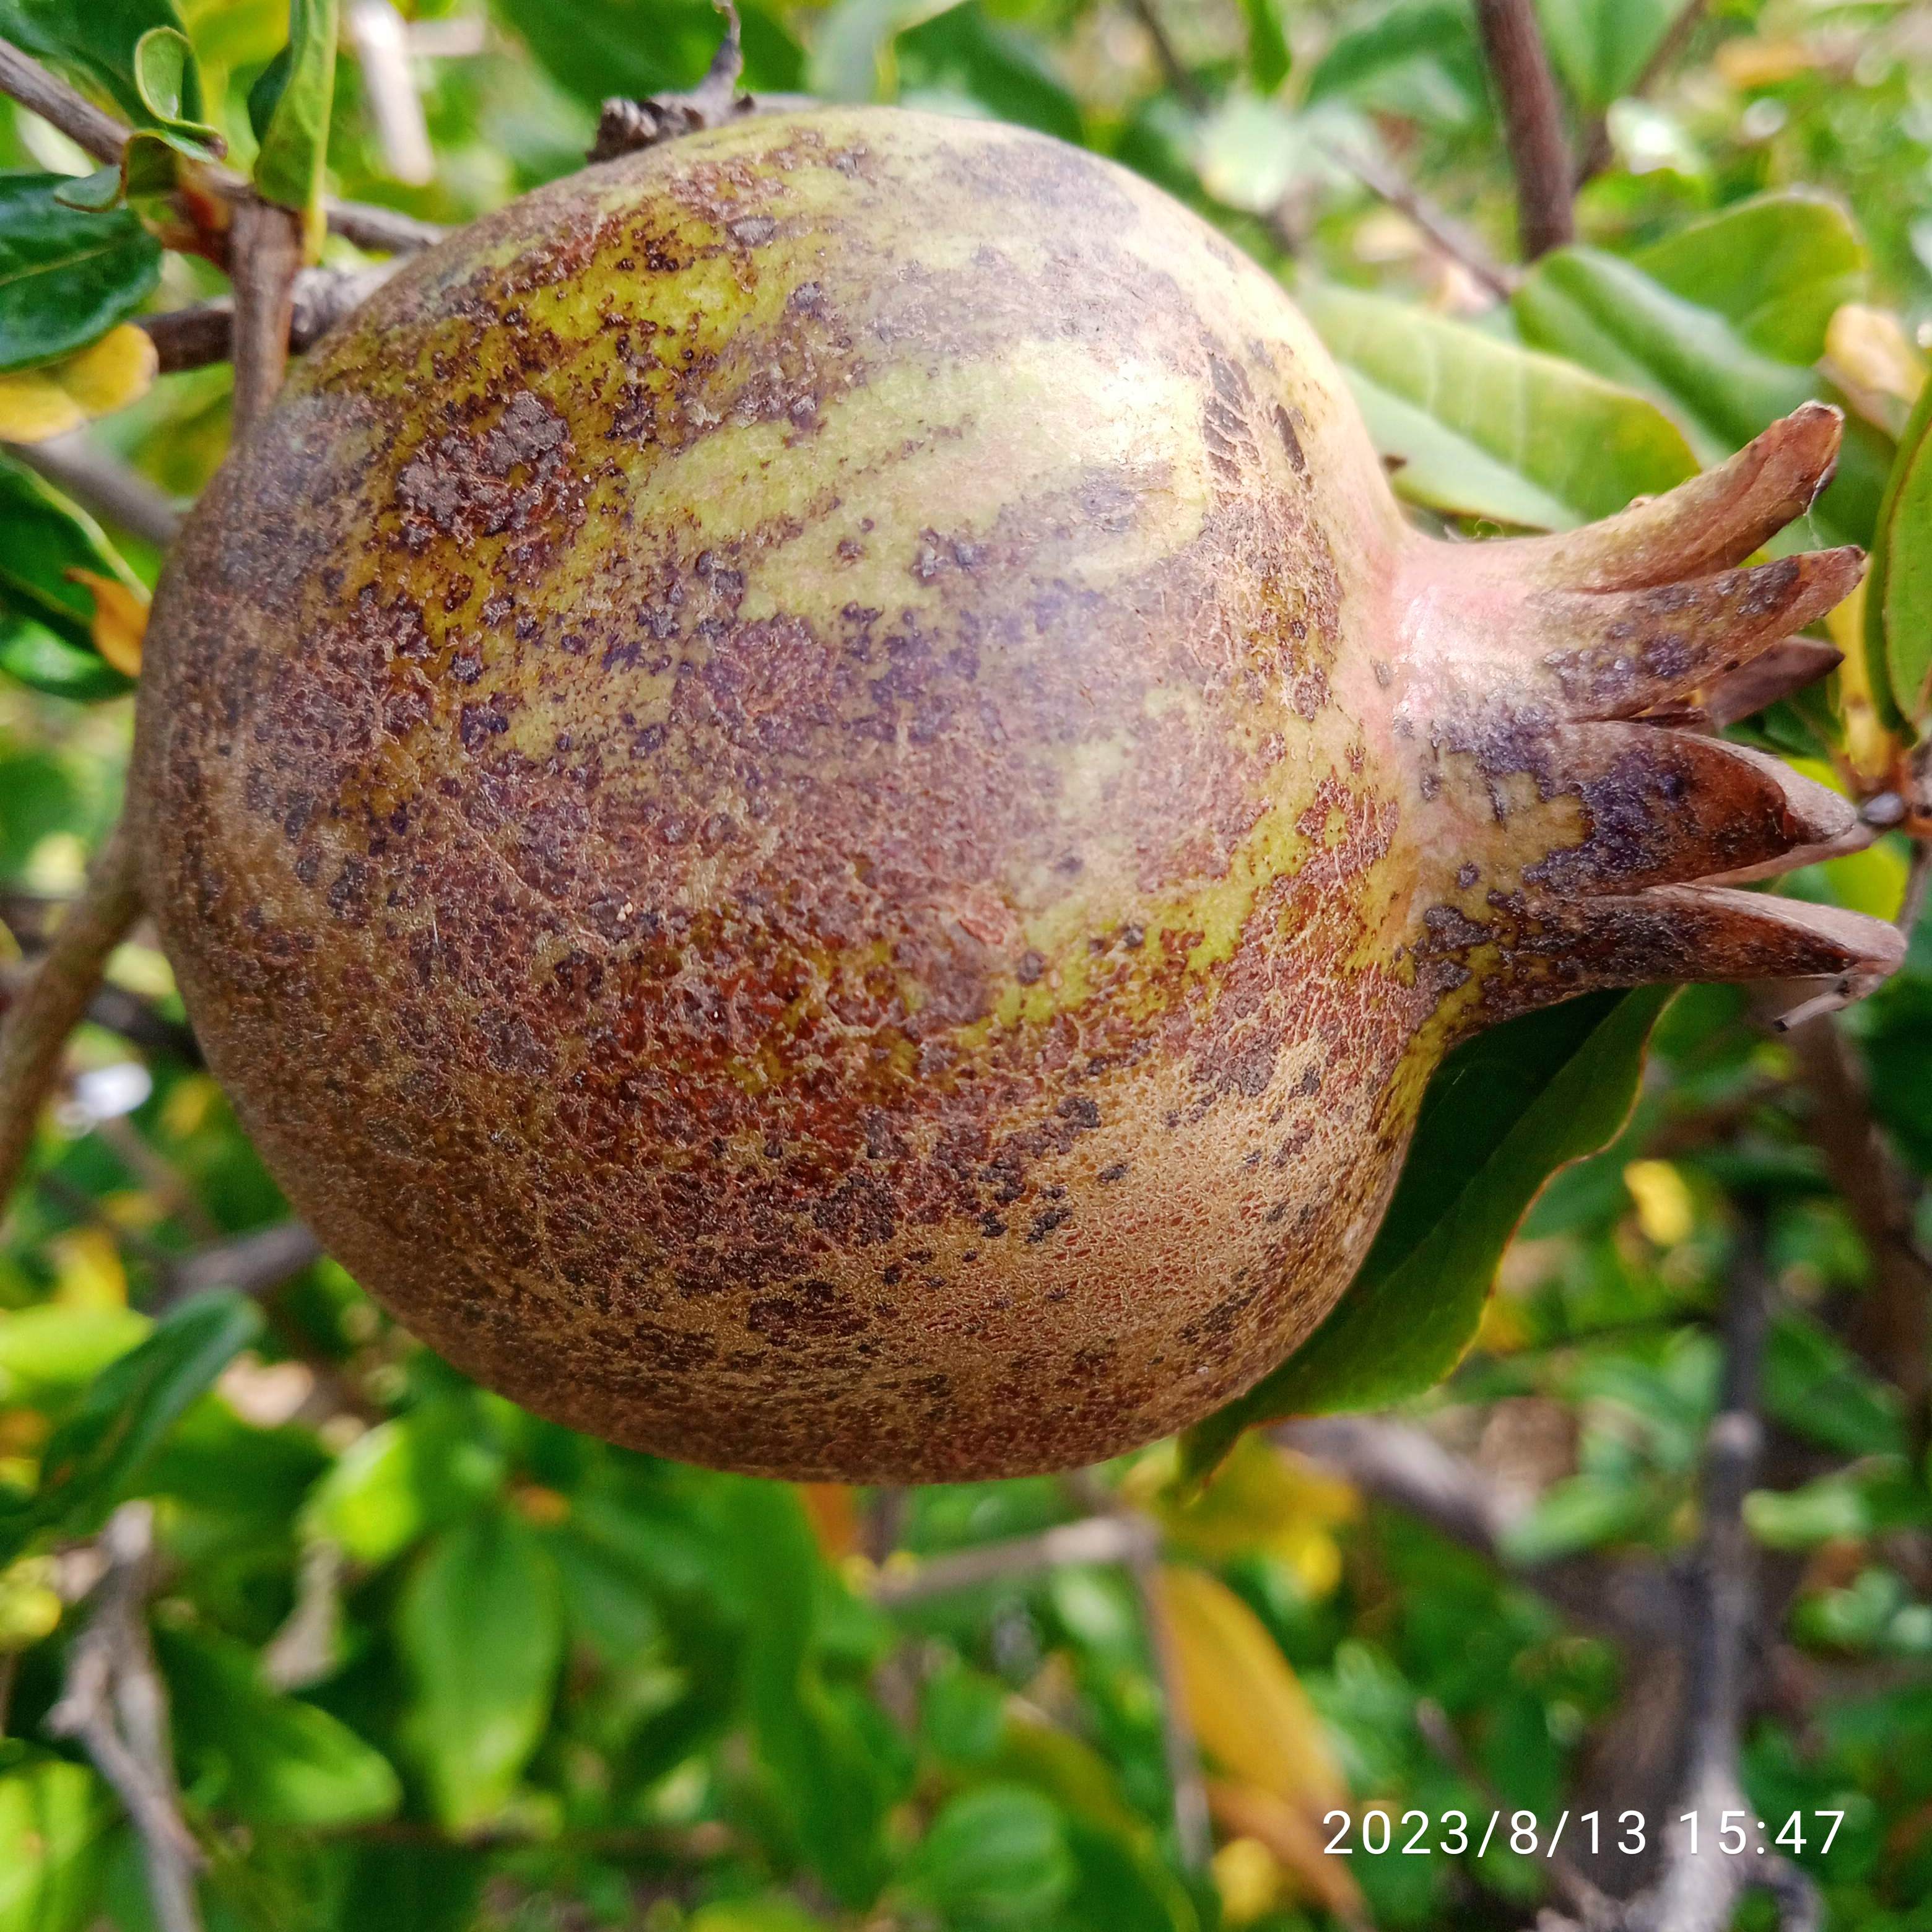
Label: Cercospora